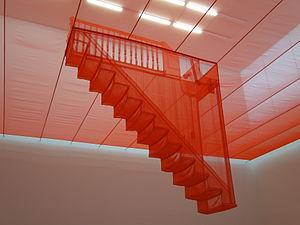
Do-ho Suh, né en 1962 à Séoul, est un artiste sud-coréen vivant à New York.